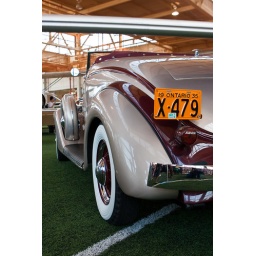
A shiny looking 1935 Auburn. I especially love that Ontario licence plate issued in the same year!